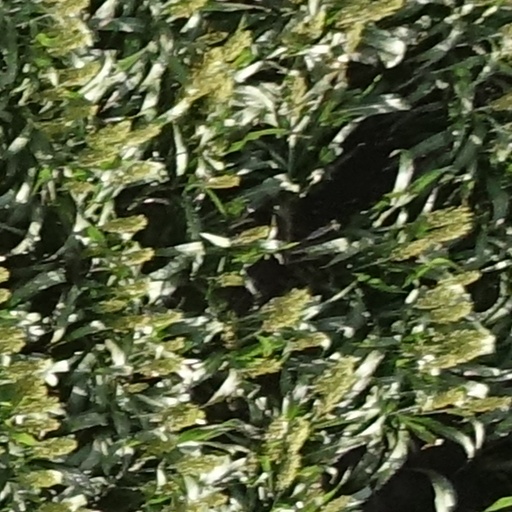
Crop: sorghum